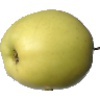
Label: Apple Golden 2